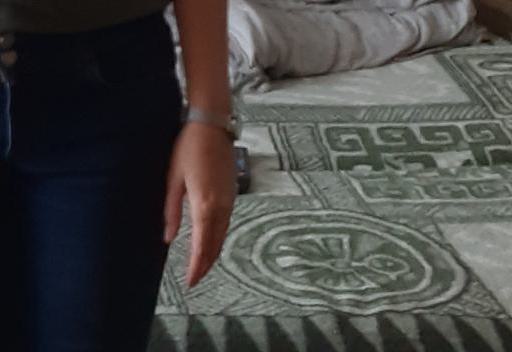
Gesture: no_gesture